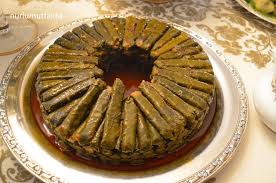
Yemek: yaprak_sarma